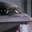
Label: airplane